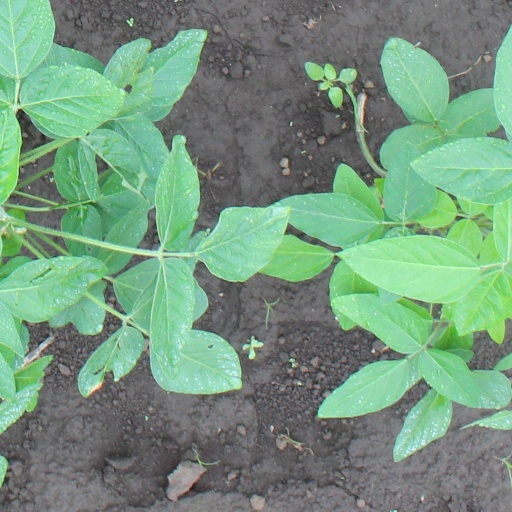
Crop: soybean